Randy Weaver

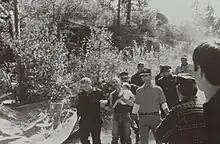
Weaver, holding his daughter, comes down the mountain and surrenders

In the subsequent siege of the Weaver residence, led by the FBI, Weaver's wife Vicki was shot and killed by an FBI sniper while standing in her home holding her 10-month-old daughter. Harris was critically wounded and almost died during the subsequent standoff. Weaver was shot once; he was not holding a weapon at the time. All casualties occurred in the first two days of the operation. The siege and standoff were ultimately resolved by civilian negotiator, Bo Gritz, who was instrumental in getting Weaver to allow Harris to get medical attention. Harris surrendered and was arrested on August 30. Weaver and his three daughters surrendered the next day after being convinced by Gritz that there was no other sensible solution.